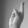
ASL letter: R